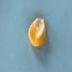
Maize quality: Good